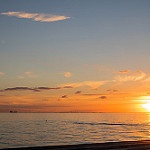
Label: sea